River Idle

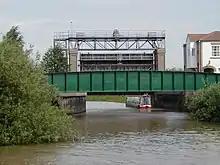
Guillotine Gate at West Stockwith Basin

The Land Drainage Act 1930 passed responsibility for the management of the River Idle to the newly formed Trent River Catchment Board. In 1938 they built the Trent-Idle sluice across the mouth of the Idle, next to the road bridge. It consisted of a single guillotine gate, wide and high which was regularly opened when tides were low to allow the Idle to discharge into the Trent by gravity. During periods when the Trent was in flood, the gate could not be opened, and the lower reaches of the Idle acted as a pond, with water backing up as far upstream as the junction with the River Ryton, and large areas of washland becoming inundated.